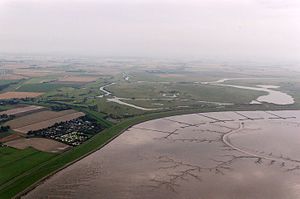
Friedrichsgabekoog
Luftfoto af landskabet i kommunen
Friedrichsgabekoog er en by og kommune i det nordlige Tyskland, beliggende i Amt Büsum-Wesselburen under Kreis Dithmarschen. Kreis Dithmarschen ligger i den sydvestlige del af delstaten Slesvig-Holsten.